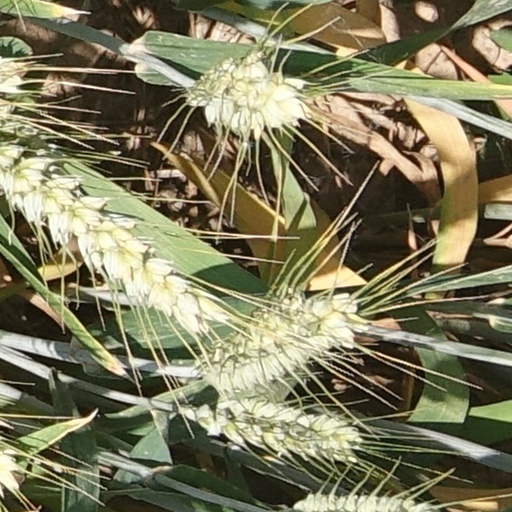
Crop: wheat